Kuji Station (Iwate)

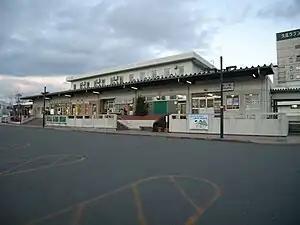
JR Kuji Station in February 2007

Kuji Station a terminal station on the Hachinohe Line, and is located 64.9 kilometers from the opposing terminus of the line at Hachinohe Station. It is also a terminal station for the Sanriku Railway Rias Line and is 163.0 kilometers from the opposing terminus at Sakari Station.